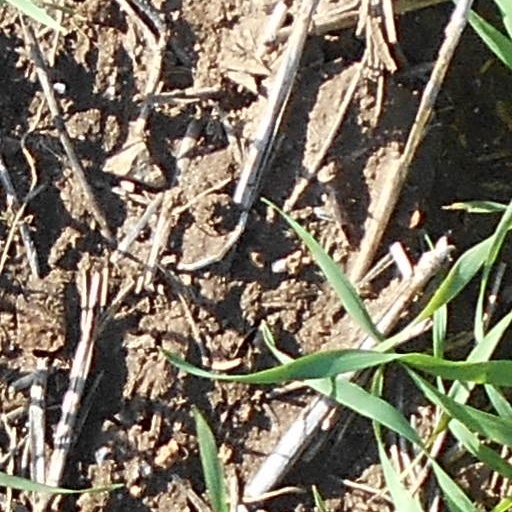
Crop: wheat